Simmons University

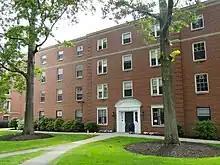
Morse Hall, located on the residential campus

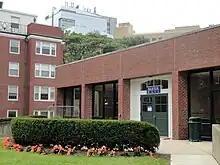
Bartol Hall, one of the dining halls at Simmons

According to the College Scorecard, the racial and ethnic composition of the undergraduate population is 62% white, 11% Asian, 8% Hispanic, 6% black, and 5% non-resident alien. 30% of the undergraduate student body is Pell Grant eligible.